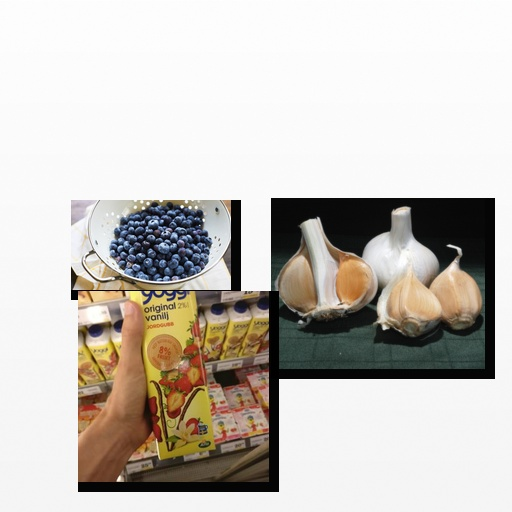
Food items: garlic, strawberry_yoghurt, blueberry